The Last Night (video game)

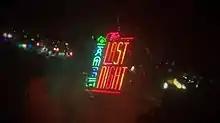

The Last Night is an upcoming cinematic platform game by Odd Tales. Announced in 2014, it is expected to be released on Windows and Xbox One.